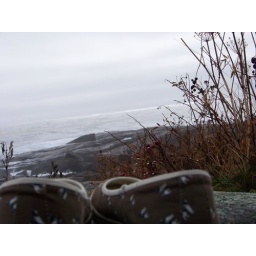
they waited patiently while I traipsed the rocks in bare feet